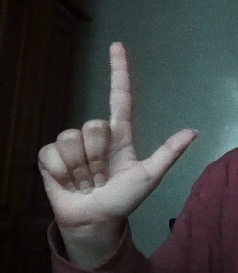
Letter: laam